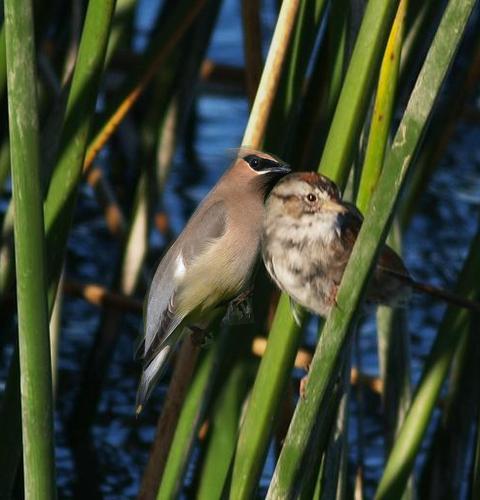
Bird species: Cedar_Waxwing
Bird type: landbird
Background: land